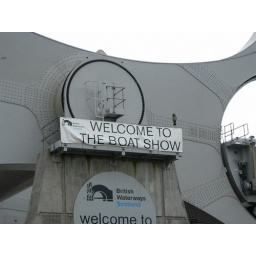
i.e. a model owl perched on the balcony above the Boat Show sign